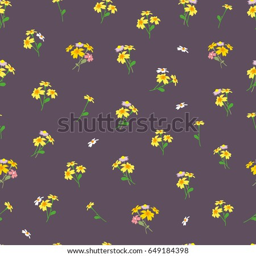
seamless pattern with yellow flowers on a dark background .